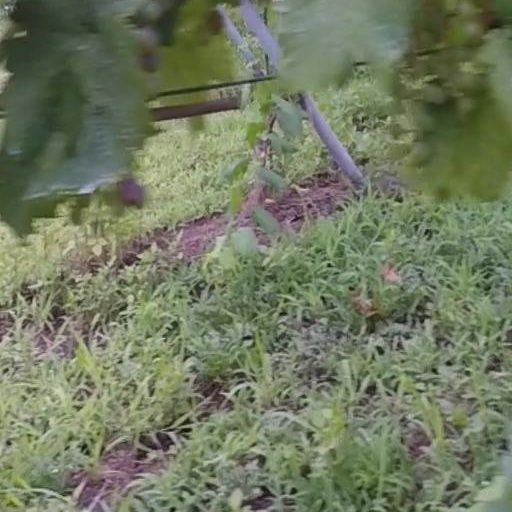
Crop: grape